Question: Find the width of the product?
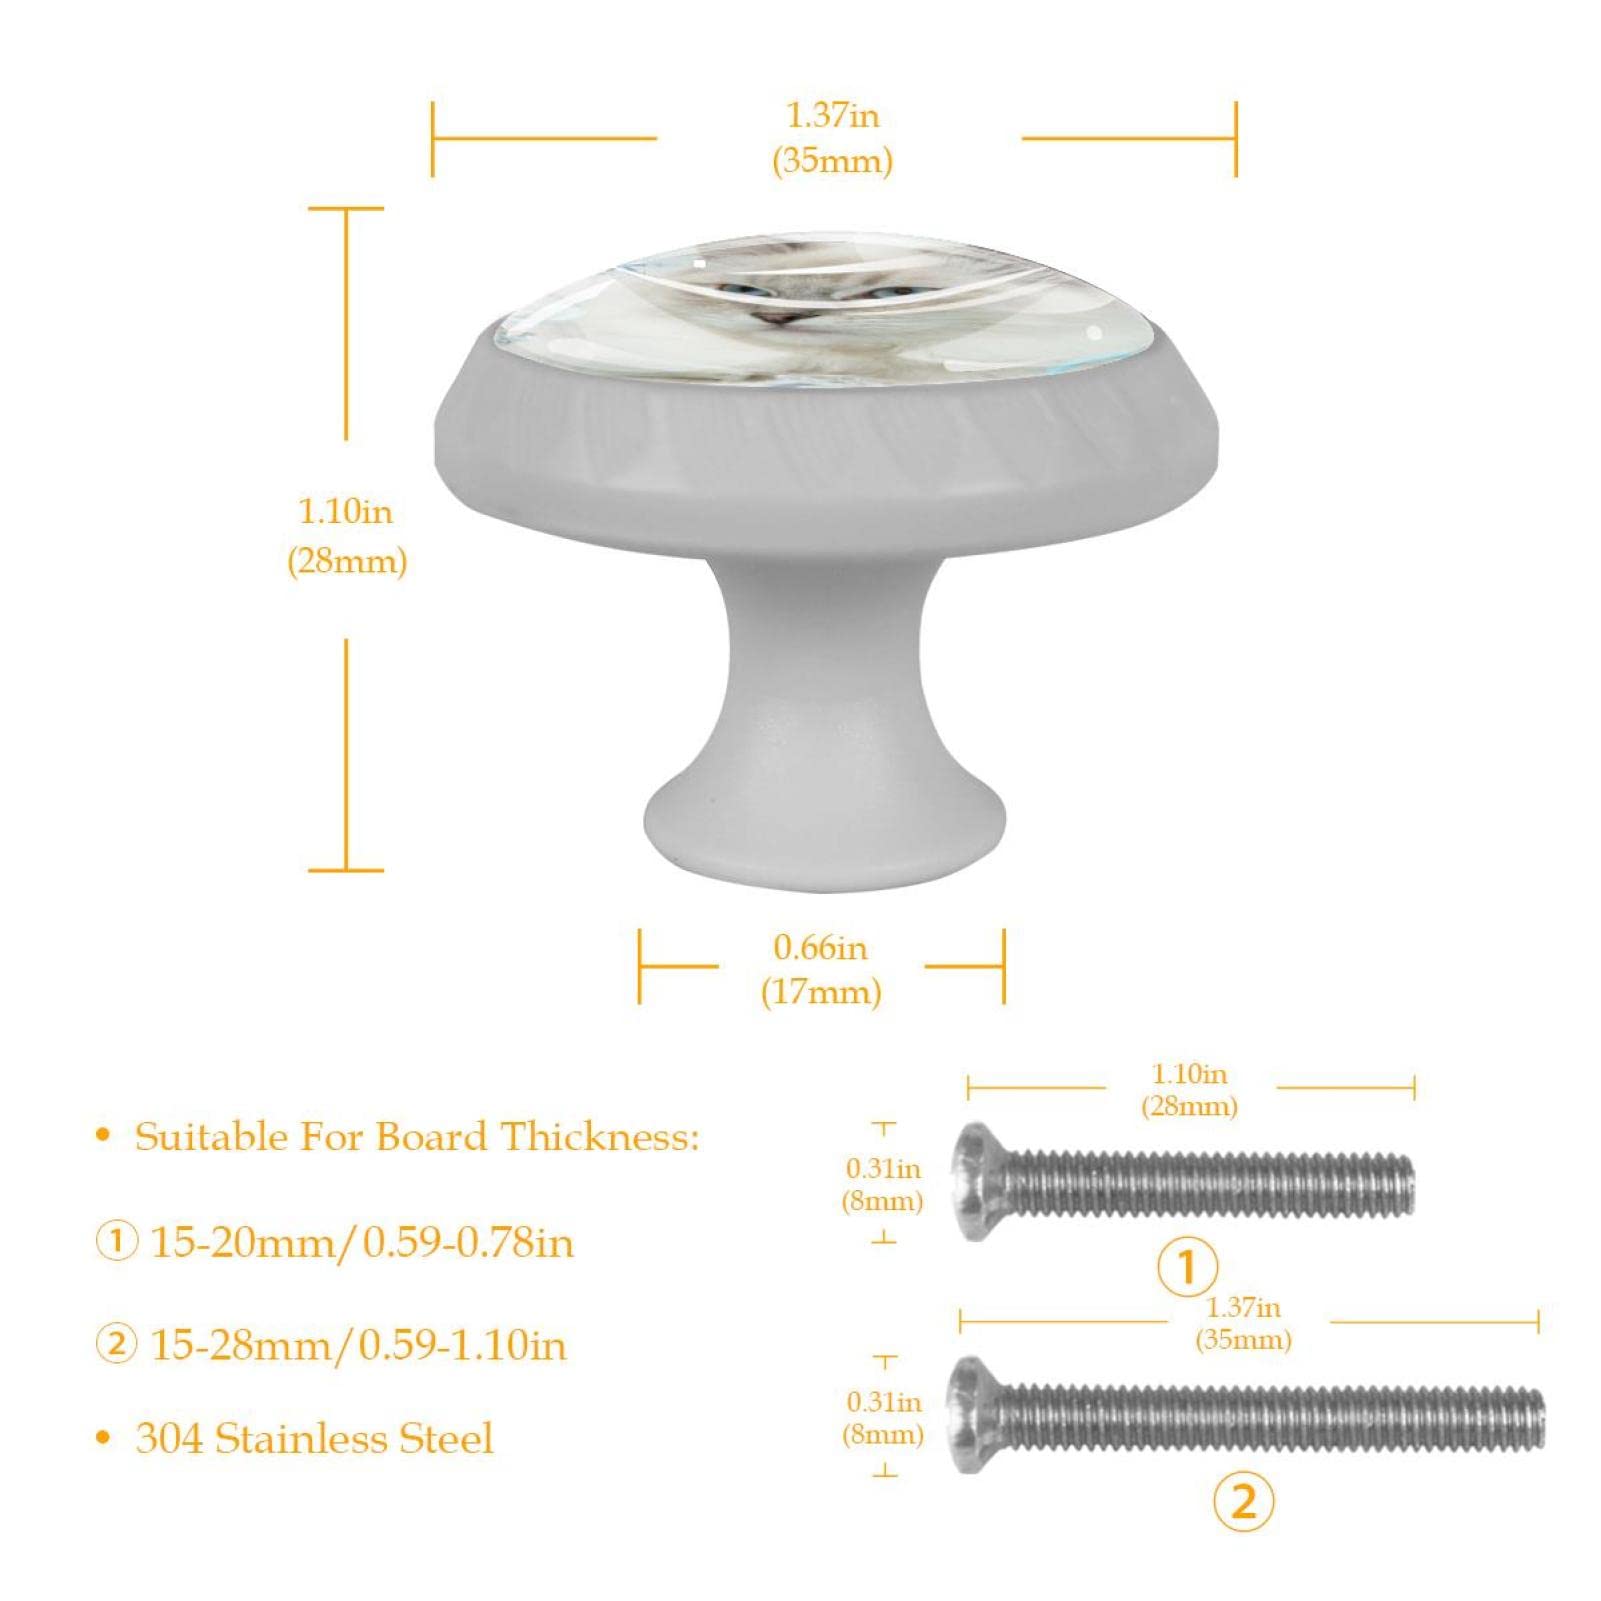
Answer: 1.37 inch